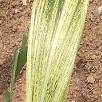
Crop: Maize
Condition: stripe-d